Windmill sail

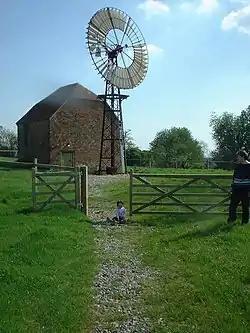
Crux Easton wind engine

A few mills had annular sails, forming a circle. These sails utilised the patent system, enabling adjustment to be made without stopping the mill. One example of a mill with annular sails was at Feltwell, Norfolk. Others are known to have existed at Haverhill, Suffolk, Boxford, Suffolk and Roxwell, Essex. Annular sails were also employed on large wind engines, such as the Titt engine at Crux Easton, Hampshire.